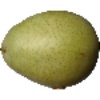
Label: Pear 1